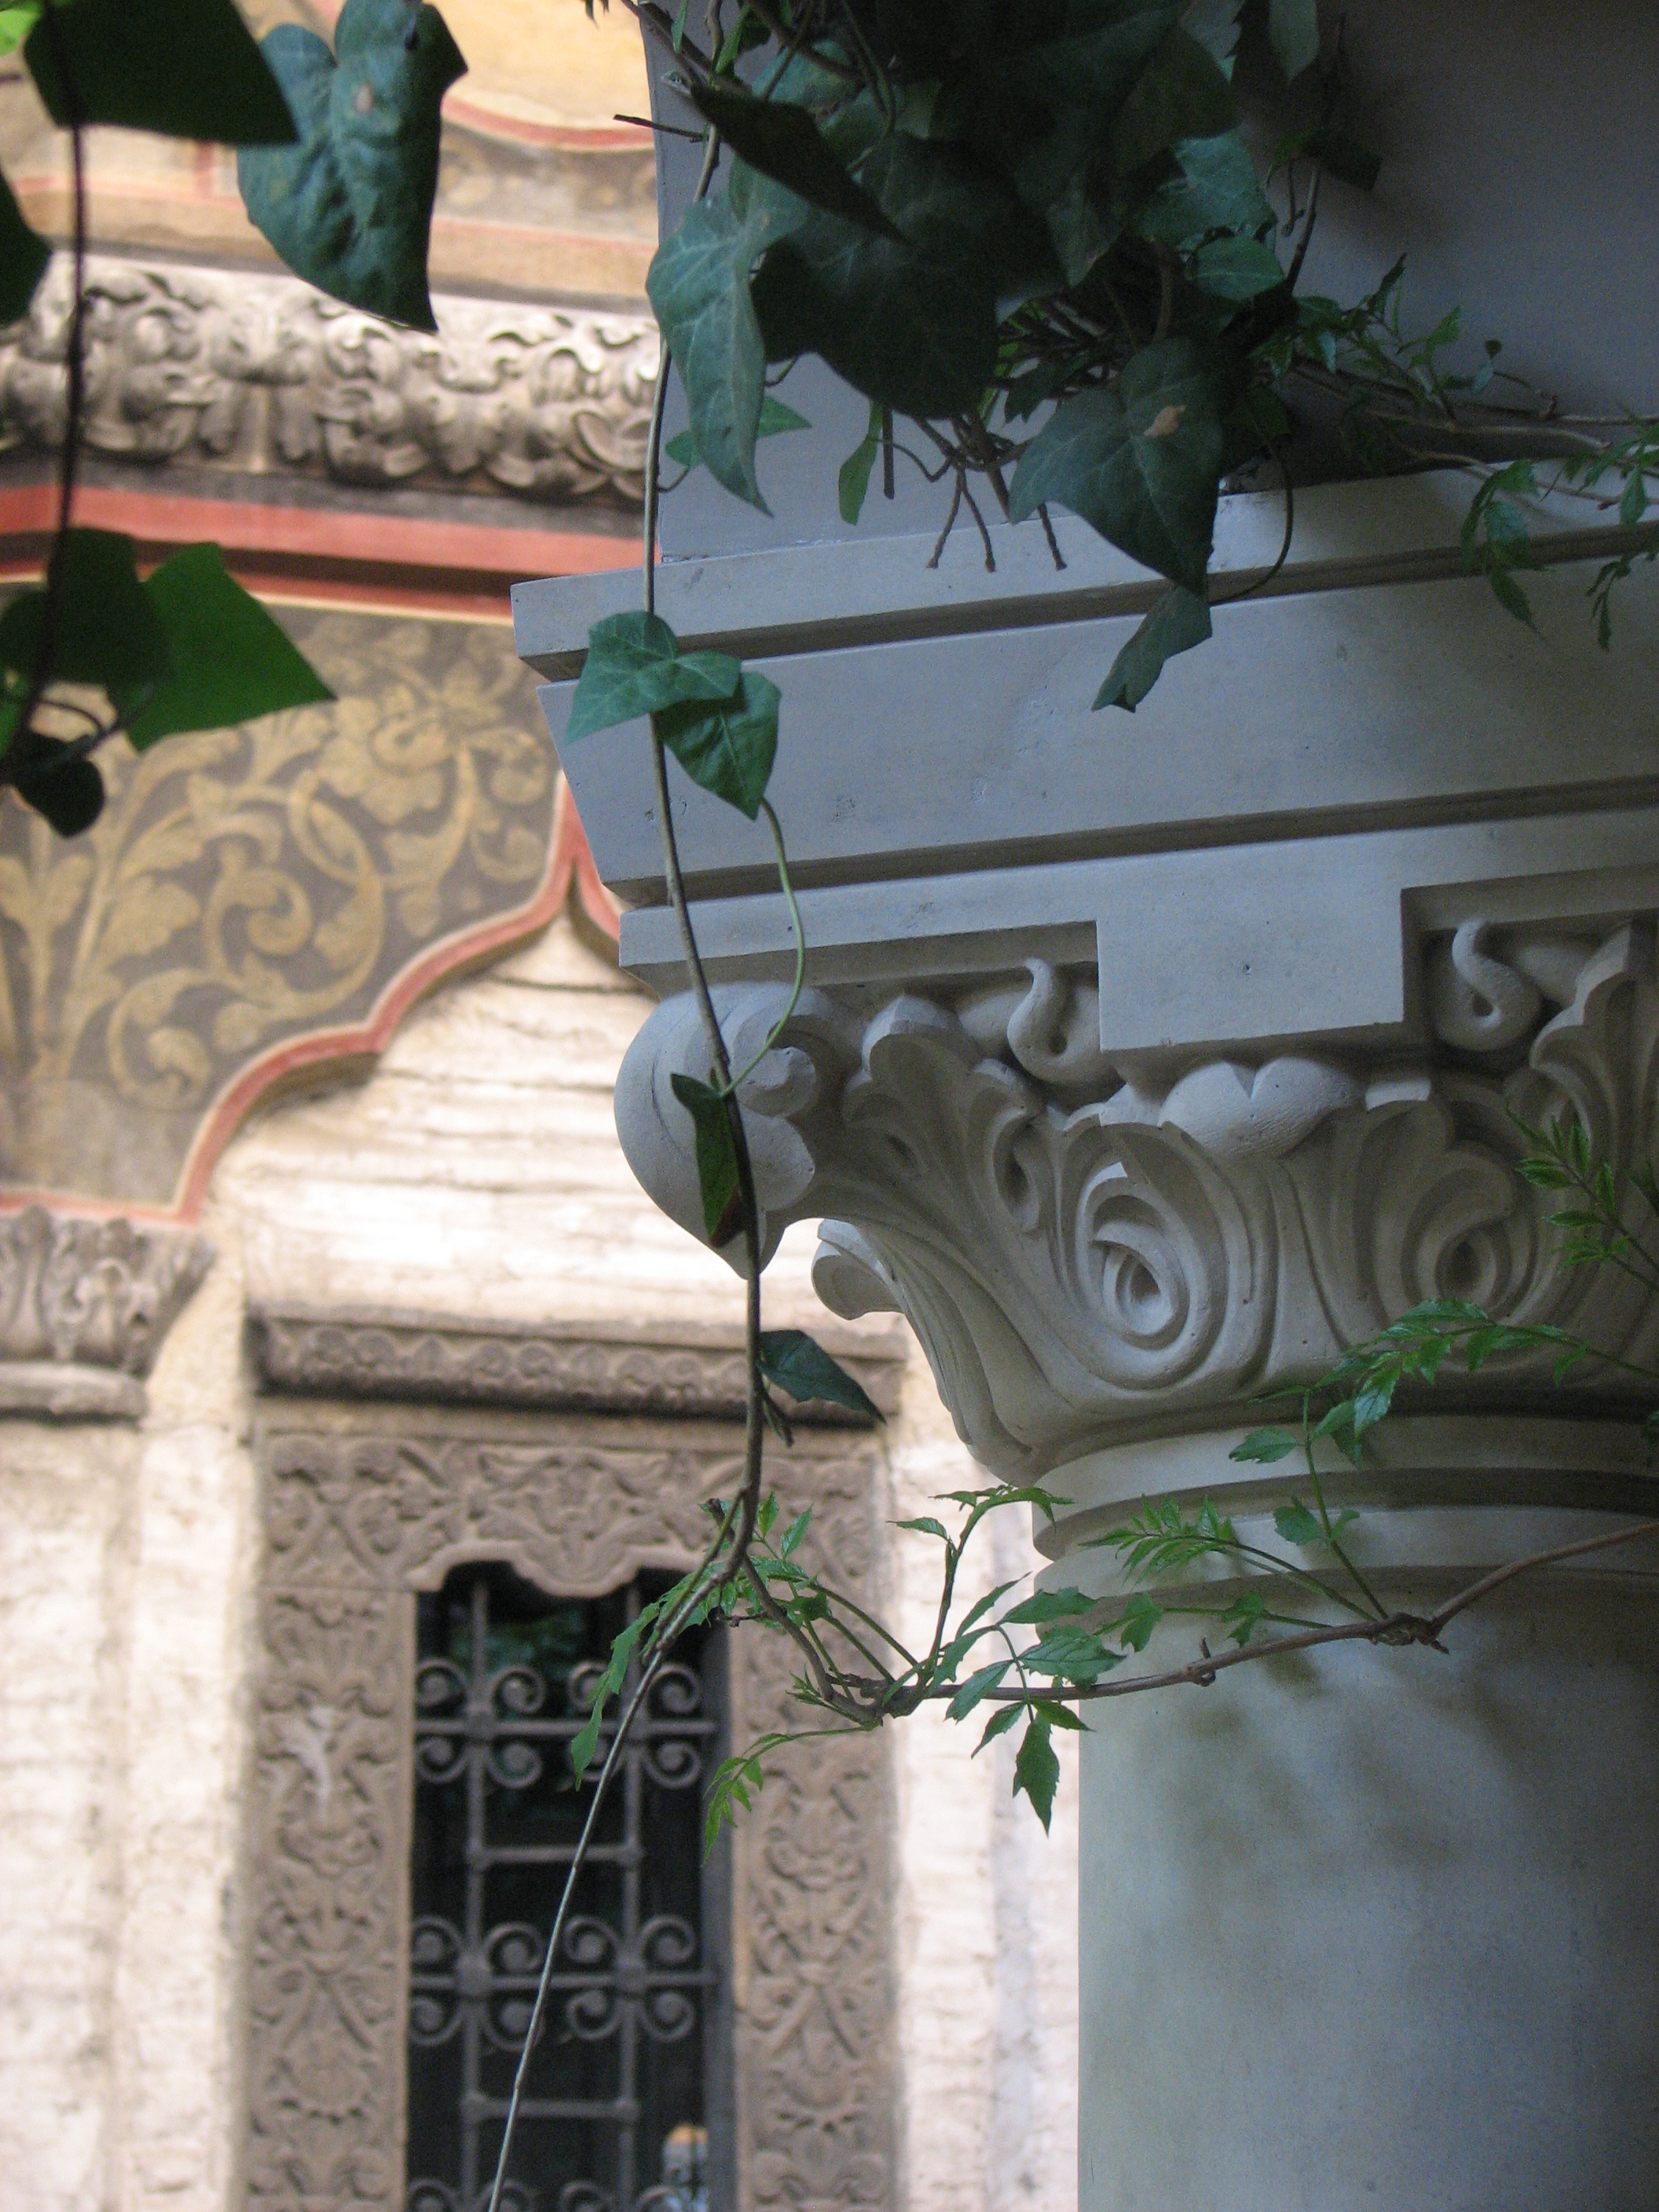
architecture, photography, window, building, wall, monument, photo, europe, statue, green, column, religion, church, christian, photos, sculpture, religious, free, art, de, churches, fotografie, christianity, romana, iron, orthodox, eastern, romania, bor, biserica, arhitectura, orthodoxy, romanian, ortodoxa, ortodox, ortodoxia, ortodoxie, ecclesiastical, bisericeasc, cladire, edificiu, stavropoleos, cre tinism, cre tin